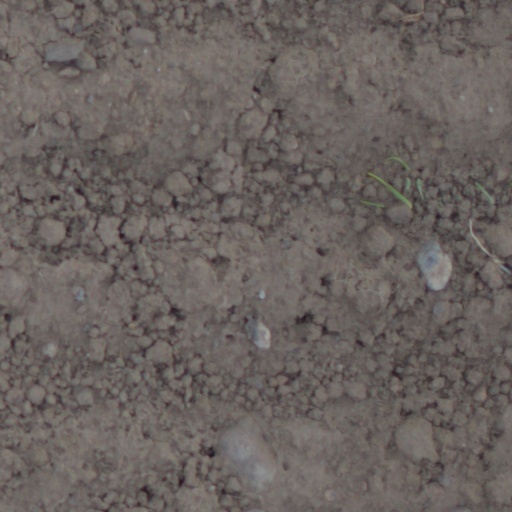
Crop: wheat